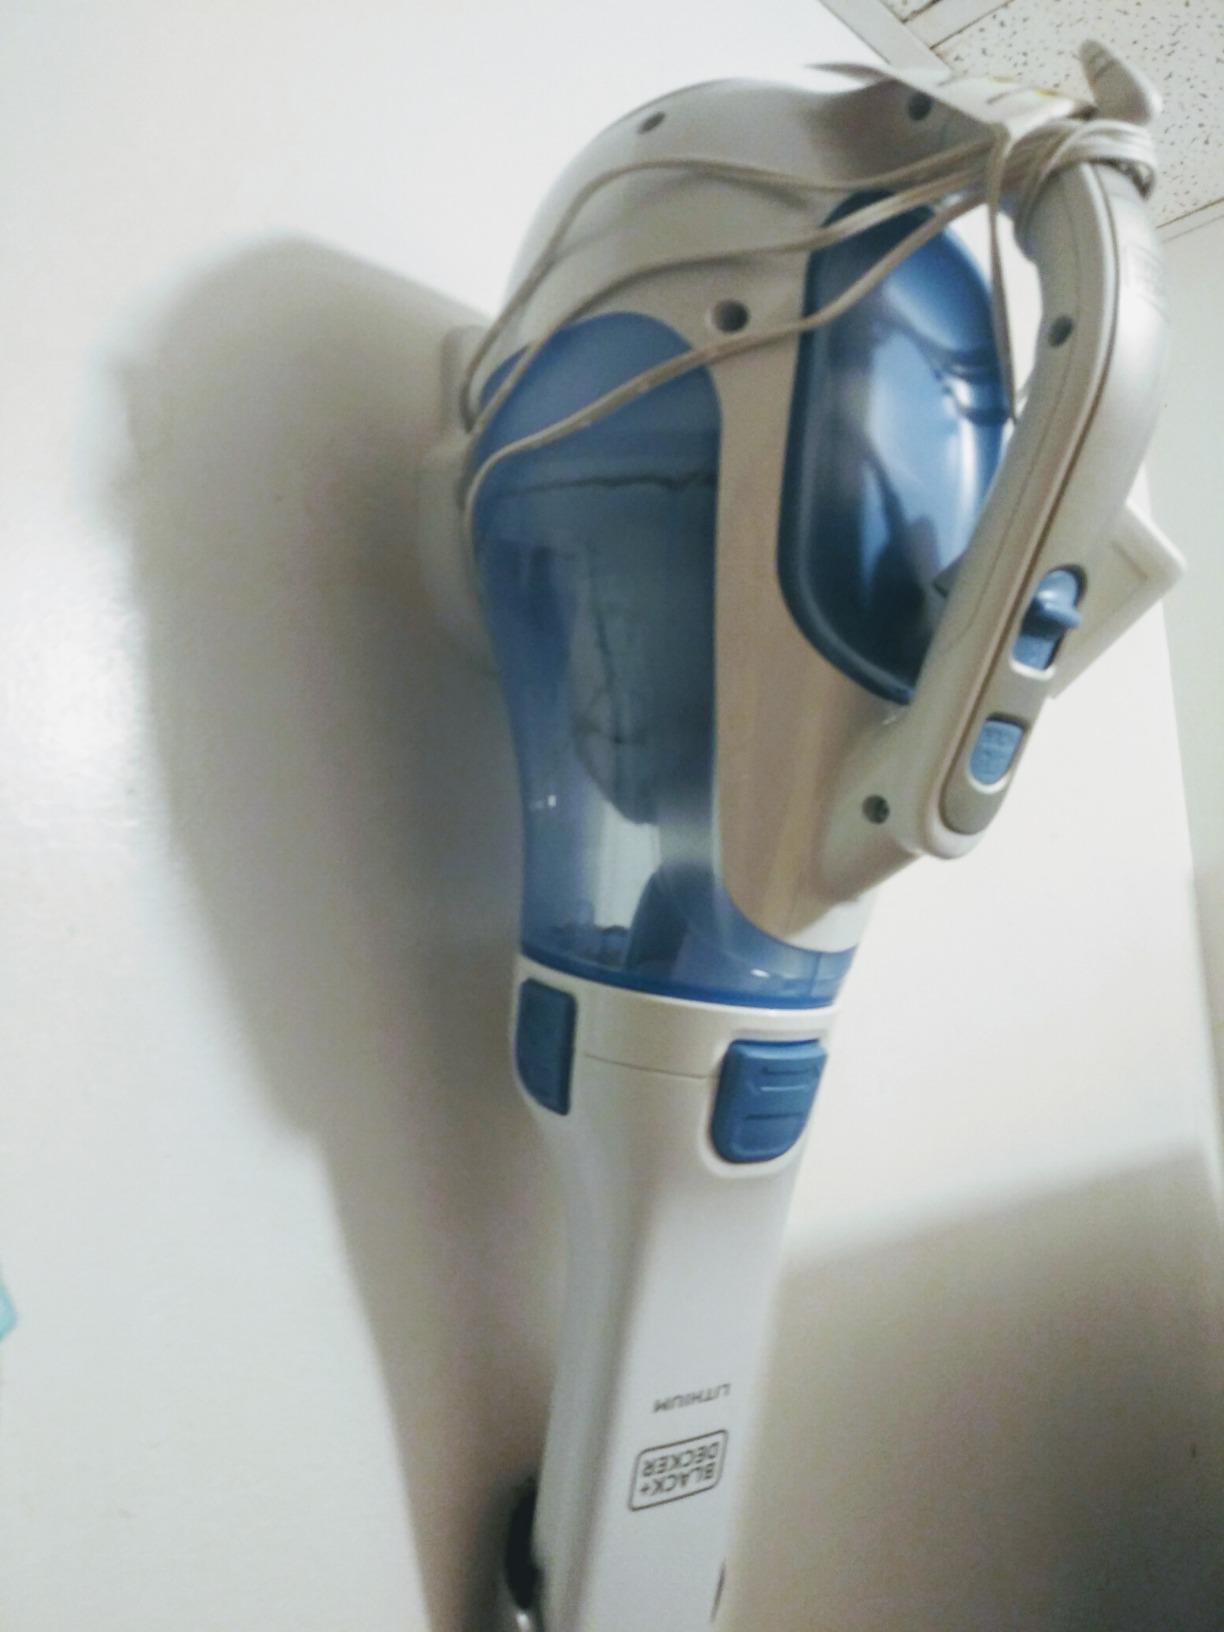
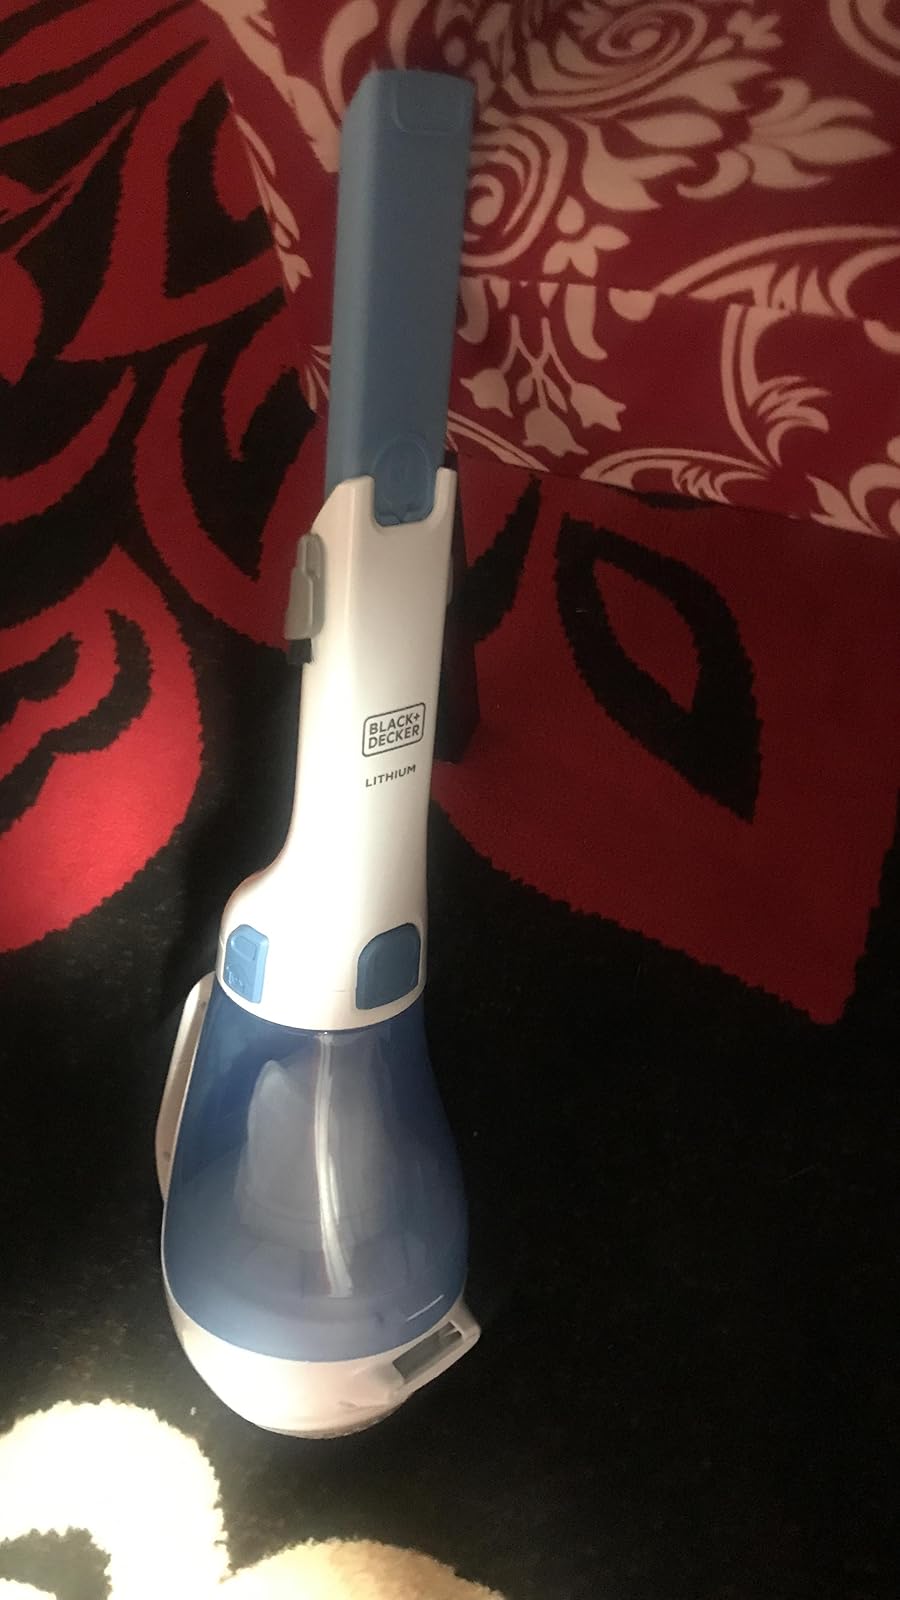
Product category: items_vacuum
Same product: yes